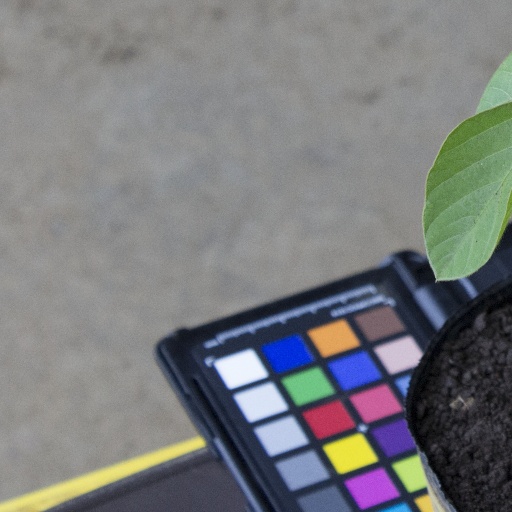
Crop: soybean